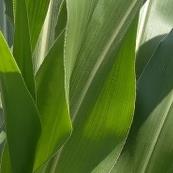
Crop: Maize
Condition: healthy-leaf